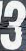
Number: 3